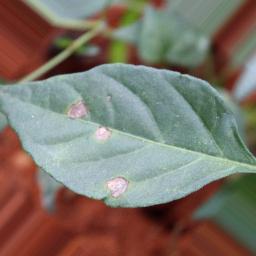
Label: cercospora